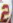
Number: 2